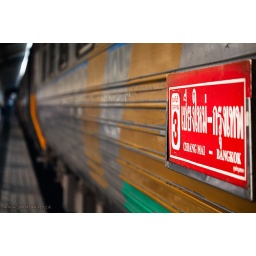
Chiang Mai to Bangkok train sign in Thailand